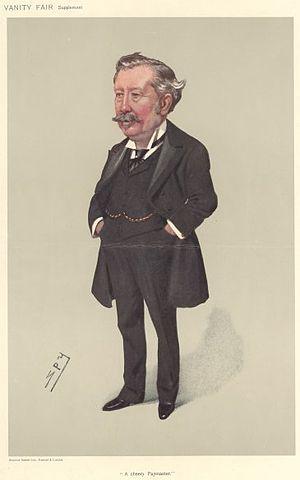
Richard Knight Causton, 1ᵉʳ baron Southwark PC, DL est un papetier anglais et homme politique libéral qui siège à la Chambre des communes en deux périodes entre 1880 et 1910, puis, il est élevé à la pairie et siège à la Chambre des lords.
La circonscription de Colchester est une circonscription électorale anglaise située dans l'Essex et représentée à la Chambre des Communes du Parlement britannique.